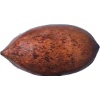
Label: Nut Pecan 1